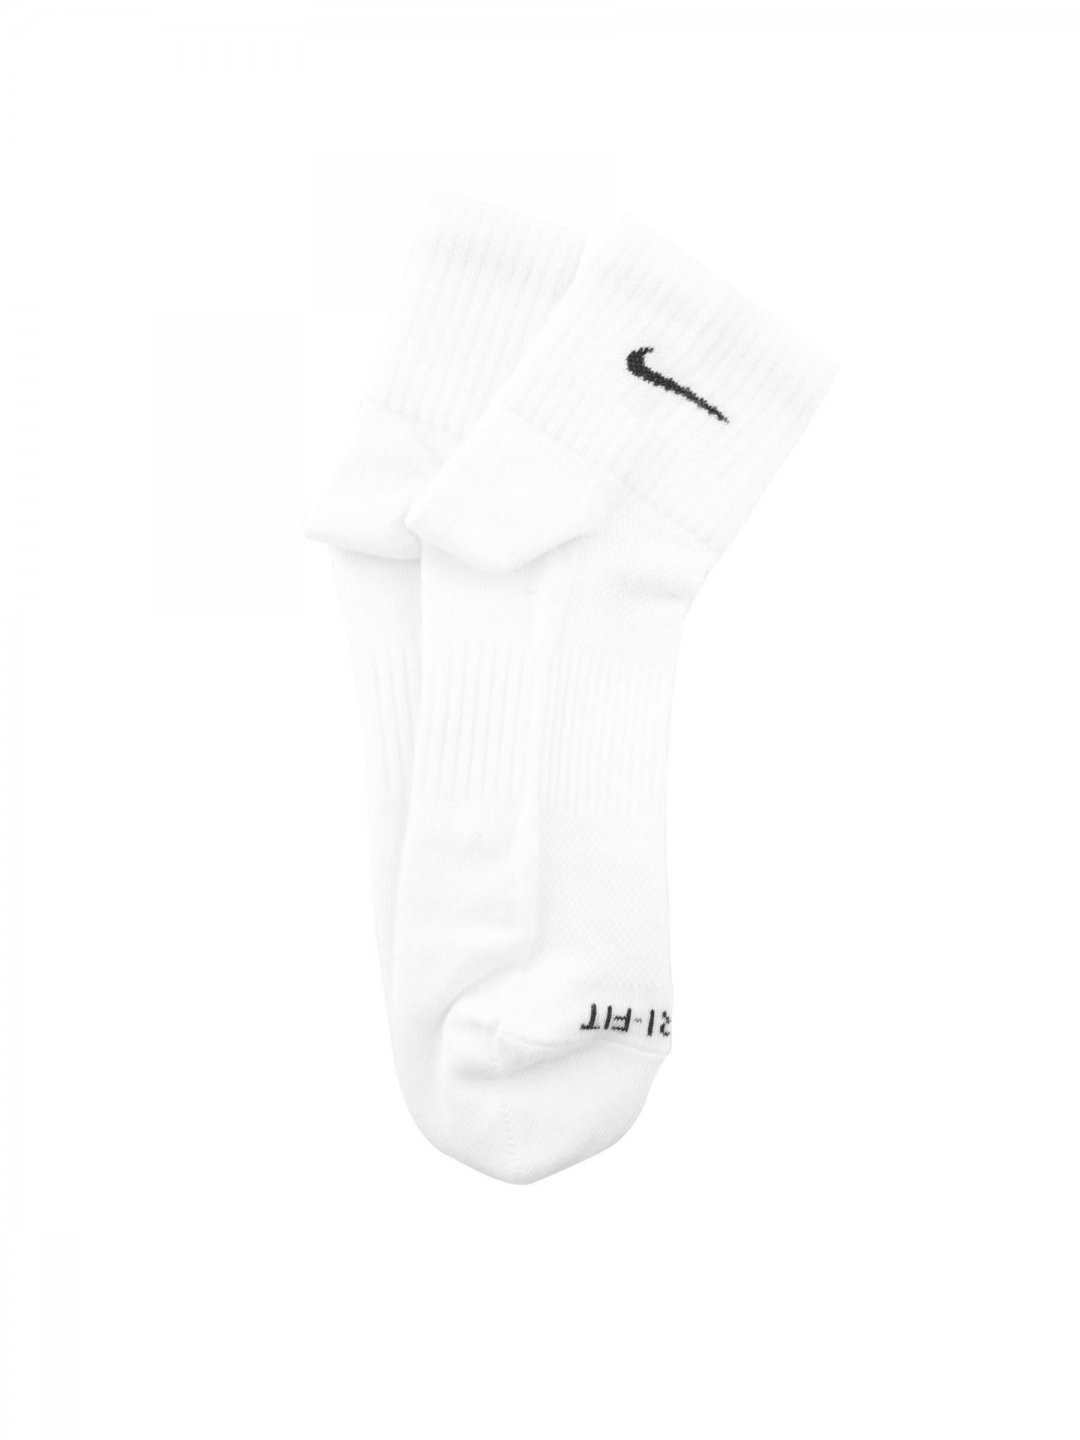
Nike Men Sports White Socks
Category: Accessories / Socks / Socks
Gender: Men
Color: White
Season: Fall 2011
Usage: Sports